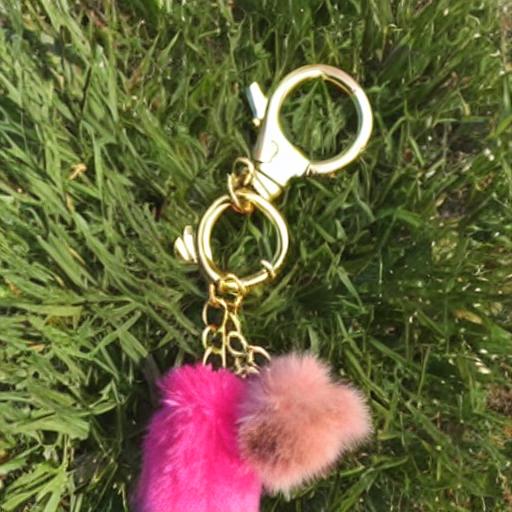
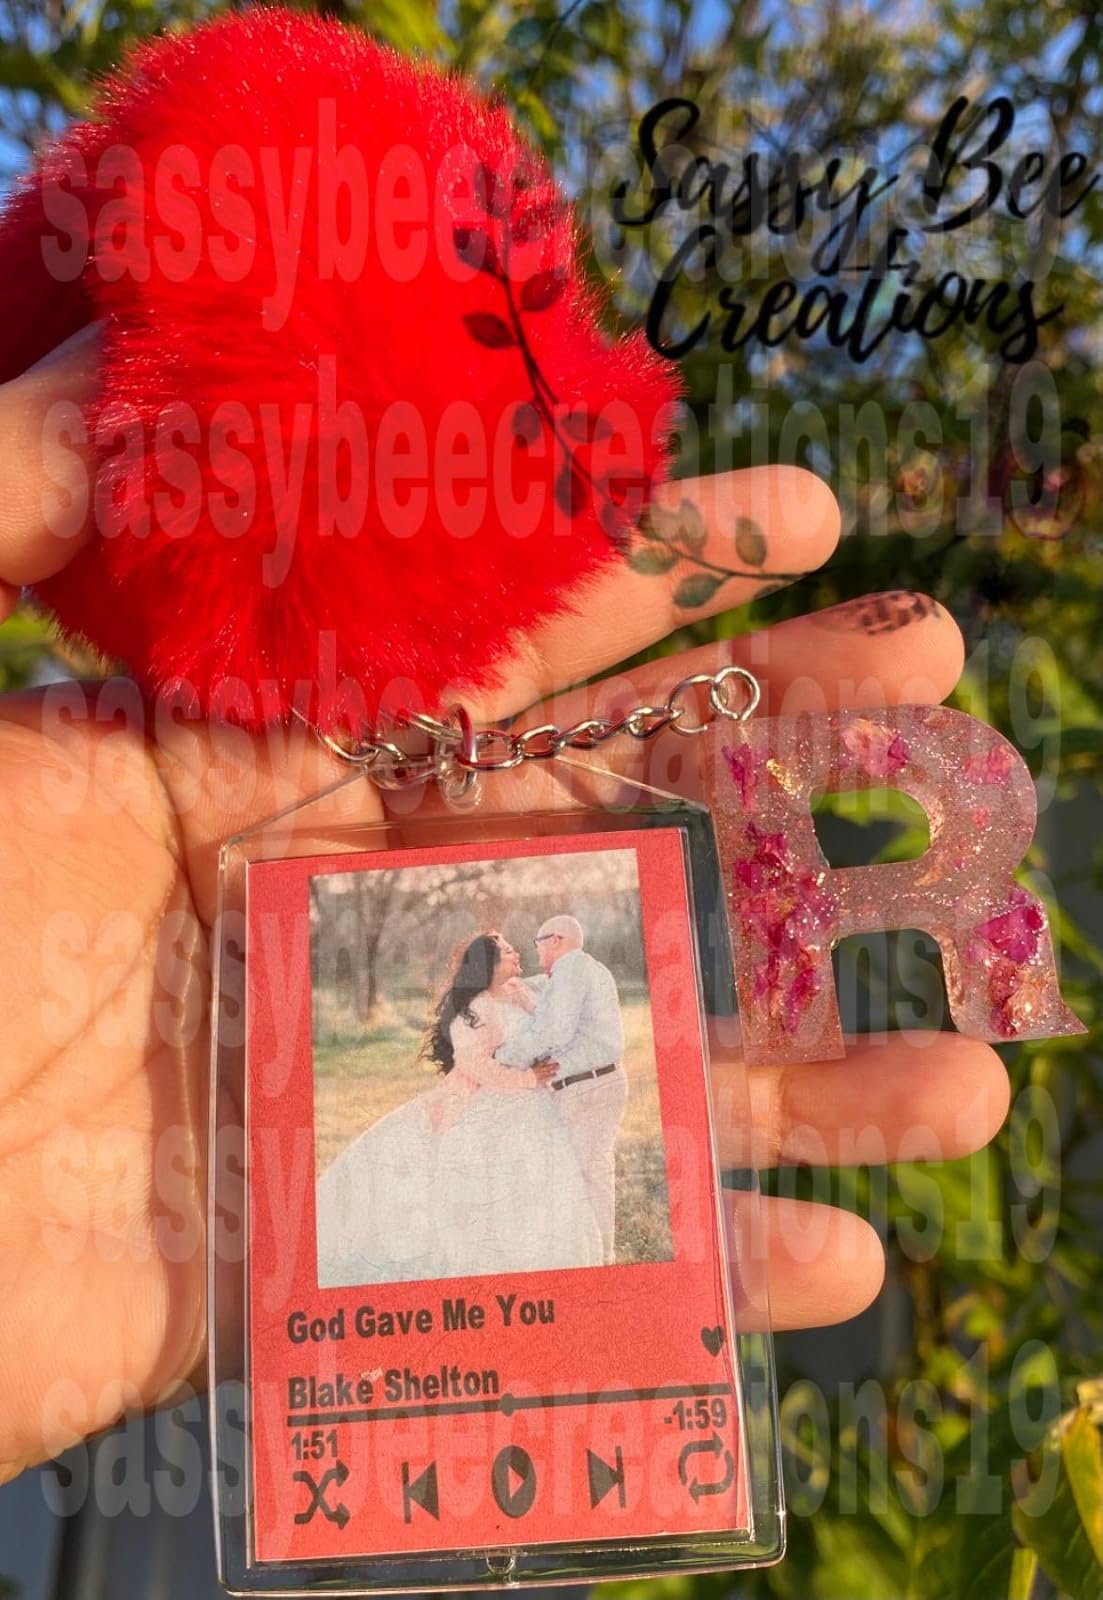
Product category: accessories_keychain
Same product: no